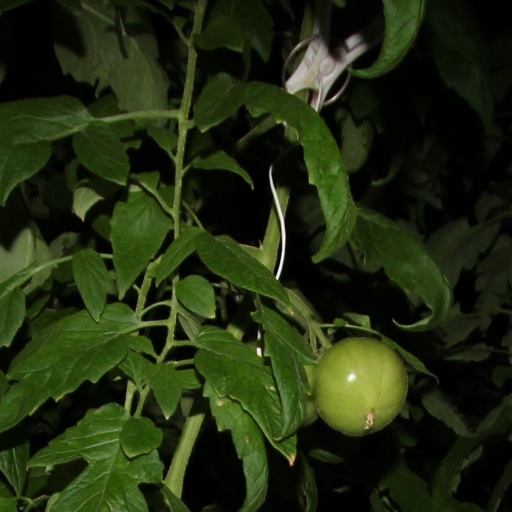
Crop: tomato